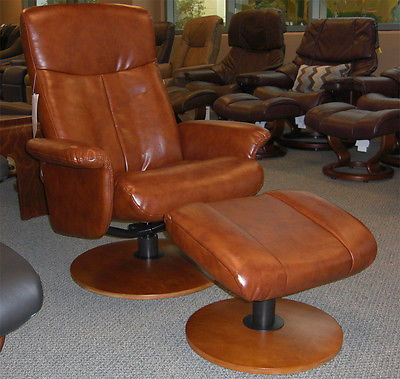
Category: chair